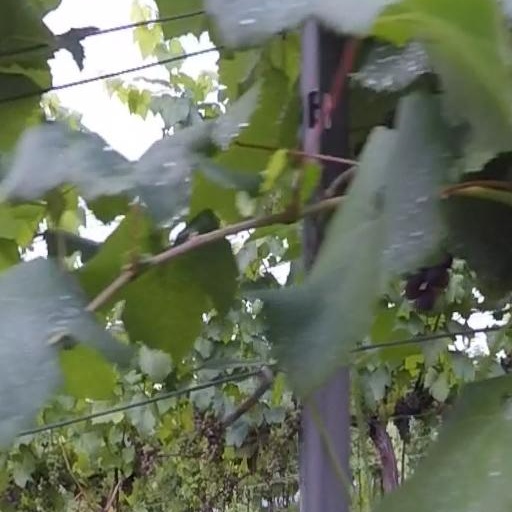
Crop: grape